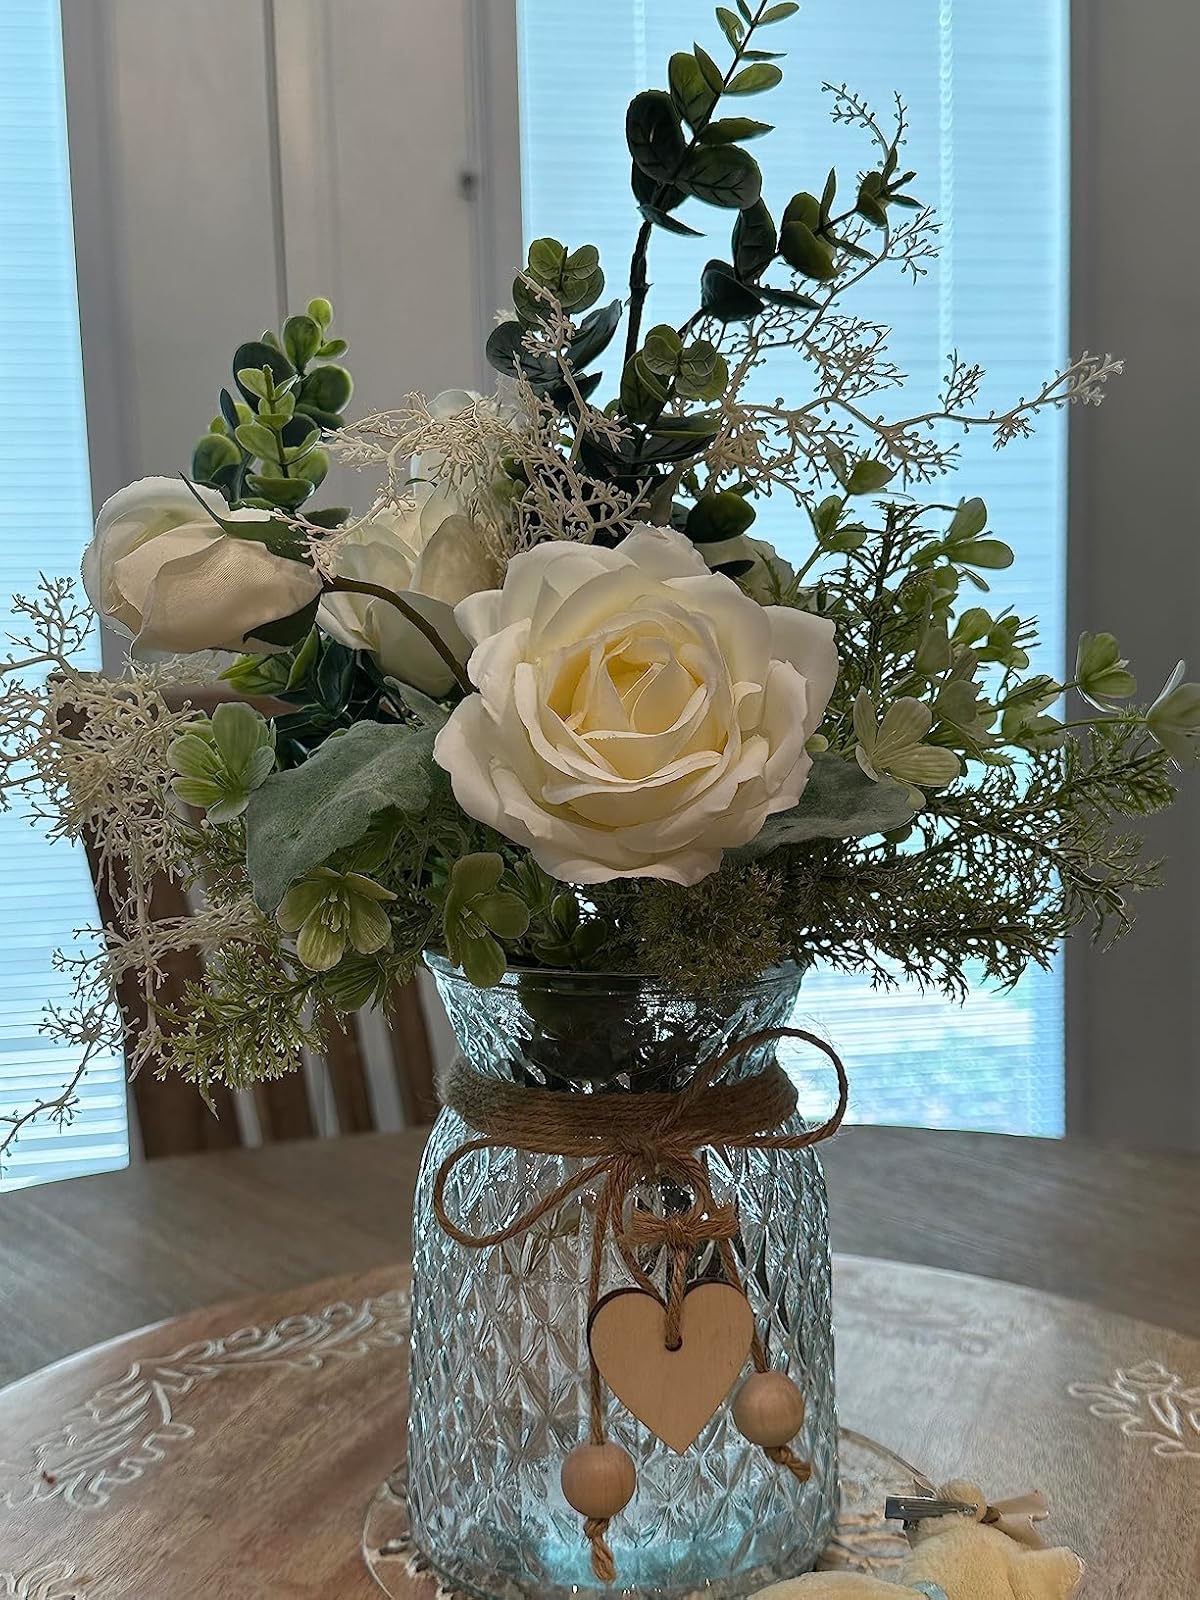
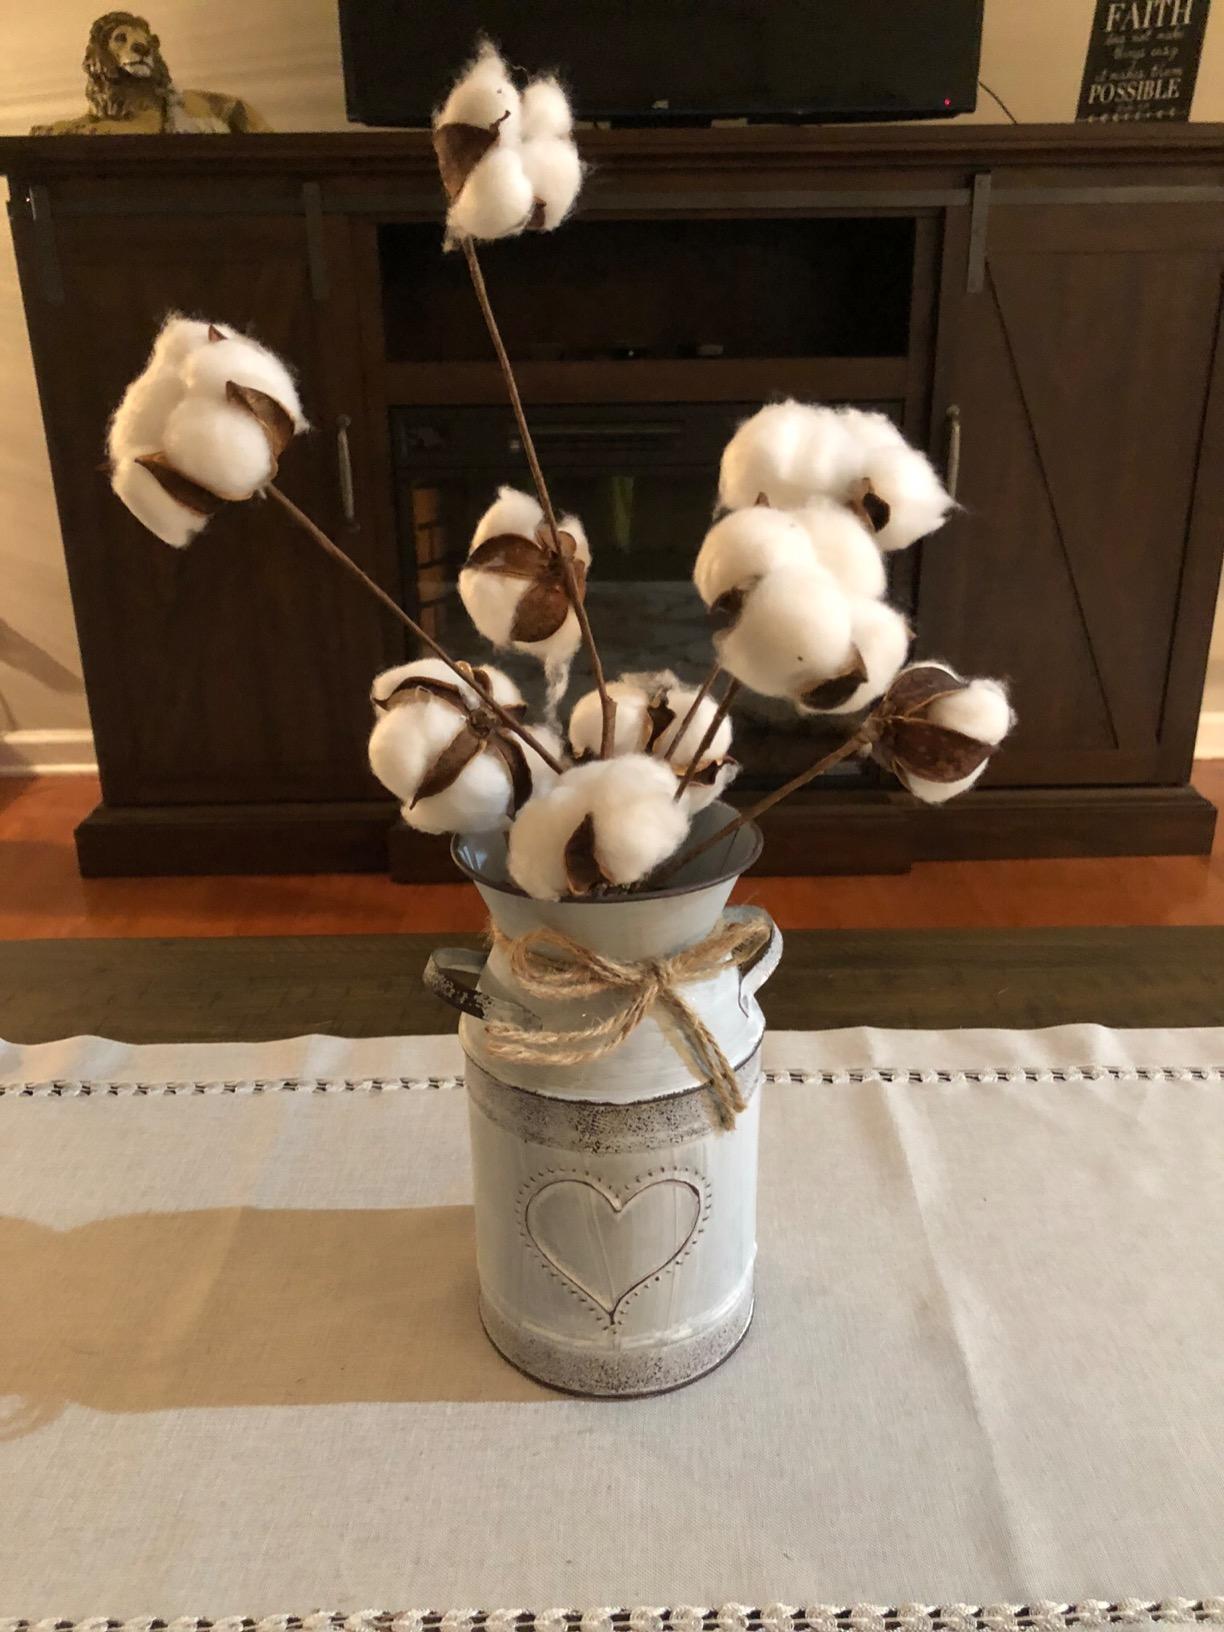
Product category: vase
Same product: no